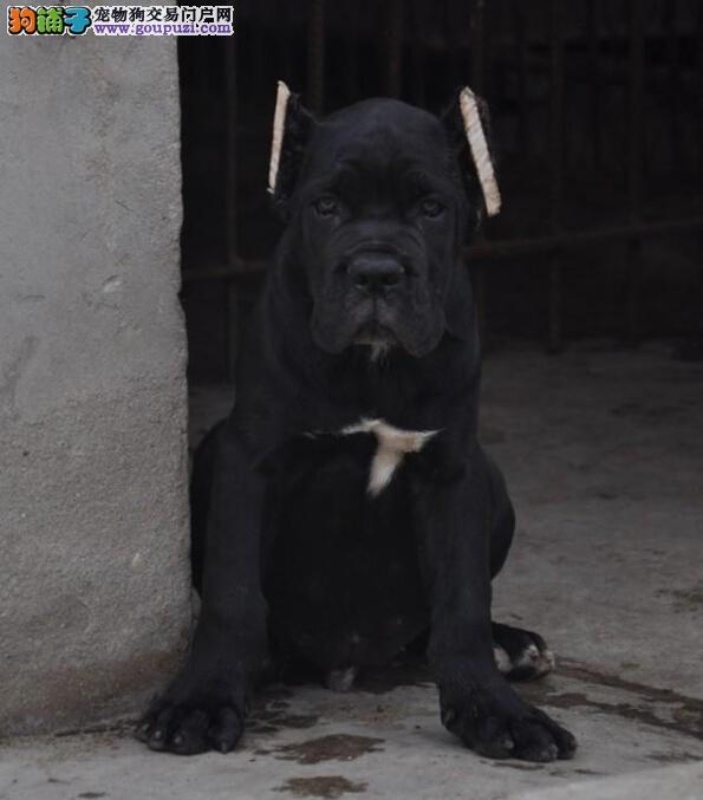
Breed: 253-n000105-Cane_Carso